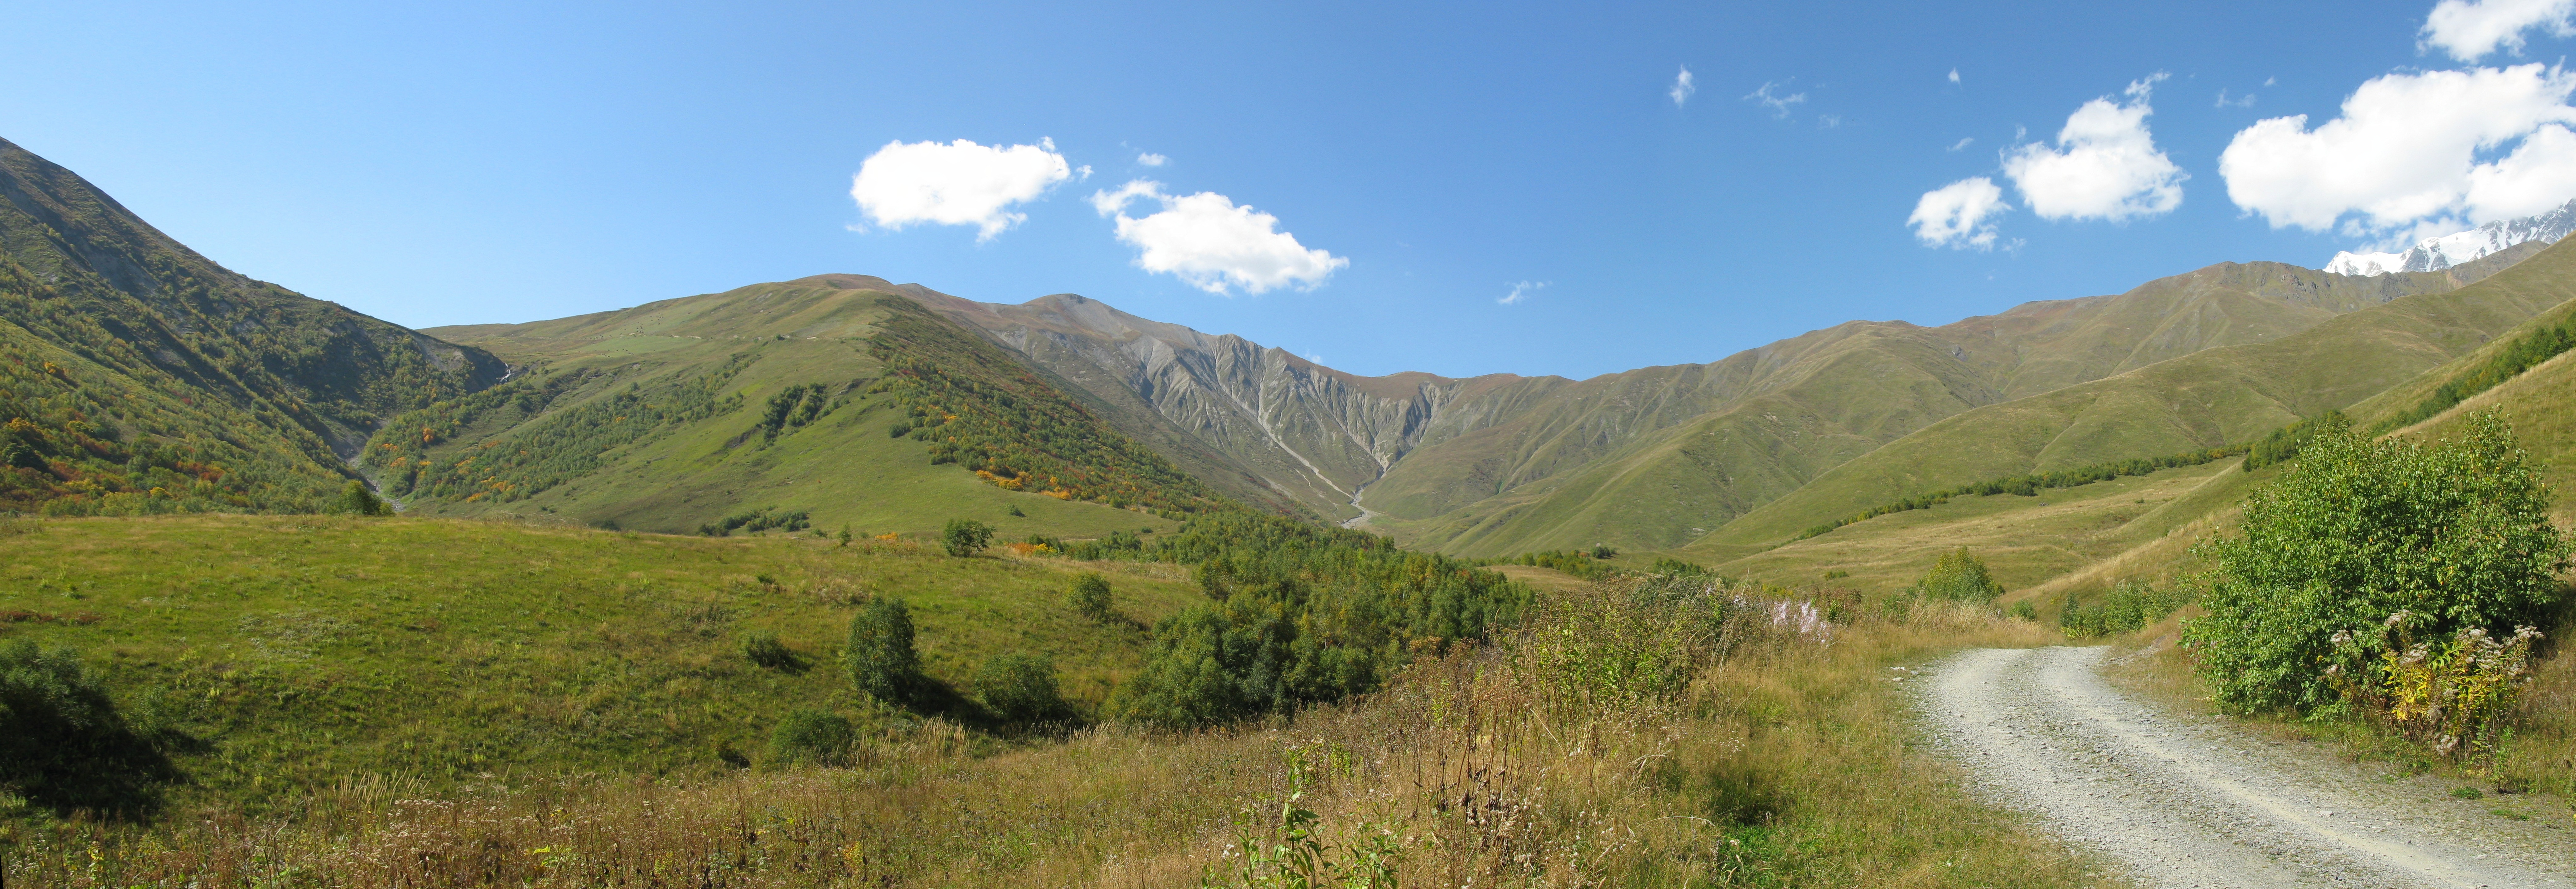
landscape, nature, mountain, sky, trail, meadow, prairie, valley, mountain range, panorama, summer, pasture, ridge, plain, mountains, grassland, plateau, georgia, fell, loch, ecosystem, landform, tarn, nature reserve, mountain pass, hill station, pass tan, geographical feature, mountainous landforms